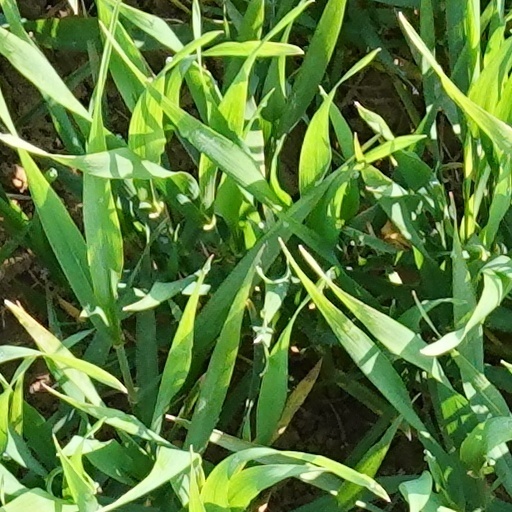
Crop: wheat